Brazil v Germany (2014 FIFA World Cup)

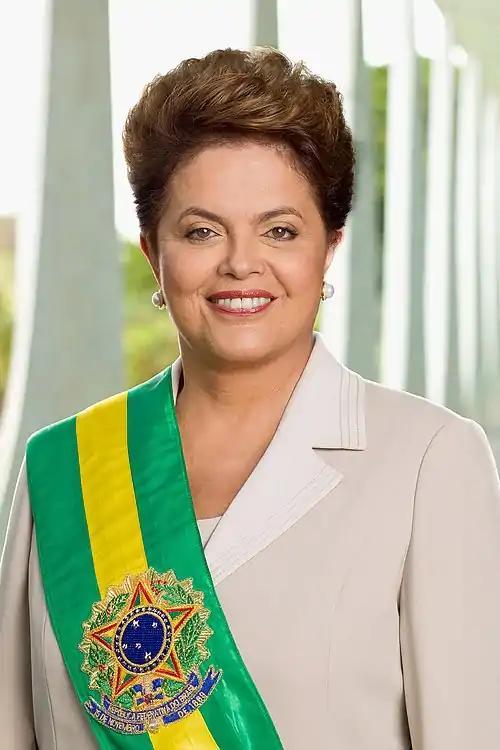
Brazil's defeat was lamented by the nation's President, Dilma Rousseff.

Both teams started with attacking play, with Brazilian Marcelo's shot going wide in the third minute and German Sami Khedira's shot in the seventh minute being inadvertently blocked by his teammate Toni Kroos. In the 11th minute, the Germans scored from their first corner of the game. Thomas Müller escaped his marker, David Luiz, in the penalty box, and Toni Kroos's delivery found him wide open for a side-footed shot into the net. In the following minutes Brazil tried to respond but their attacks came to nothing, although Philipp Lahm delivered a tackle to keep Marcelo from setting up a chance in the penalty box. Instead, in the 23rd minute, Germany scored again after Kroos and Müller combined to set up Miroslav Klose, who scored on the rebound after his initial shot was saved by goalkeeper Júlio César. This goal was Klose's 16th and final ever World Cup finals goal, passing the record he previously shared with Ronaldo, a Brazilian.